Baalbek

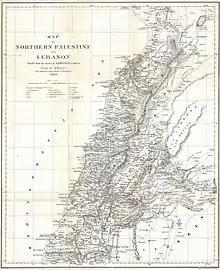
Baalbek & environs,

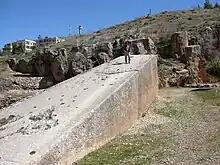
The largest stone at Baalbek, uncovered in 2014

Baalbek was occupied by the Muslim army in AD 634 ( 13), in 636, or under Abu ʿUbaidah following the Byzantine defeat at Yarmouk in 637 ( 16), either peacefully and by agreement or following a heroic defense and yielding of gold, of silver, 2000 silk vests, and 1000 swords. The ruined temple complex was fortified under the name ( "The Fortress") but was sacked with great violence by the Damascene caliph Marwan II in 748, at which time it was dismantled and largely depopulated. It formed part of the district of Damascus under the Umayyads and Abbasids before being conquered by Fatimid Egypt in 942. In the mid-10th century, it was said to have "gates of palaces sculptured in marble and lofty columns also of marble" and that it was the most "stupendous" and "considerable" location in the whole of Syria. It was sacked and razed by the Byzantines under John I in 974, raided by Basil II in 1000, and occupied by Salih ibn Mirdas, emir of Aleppo, in 1025.